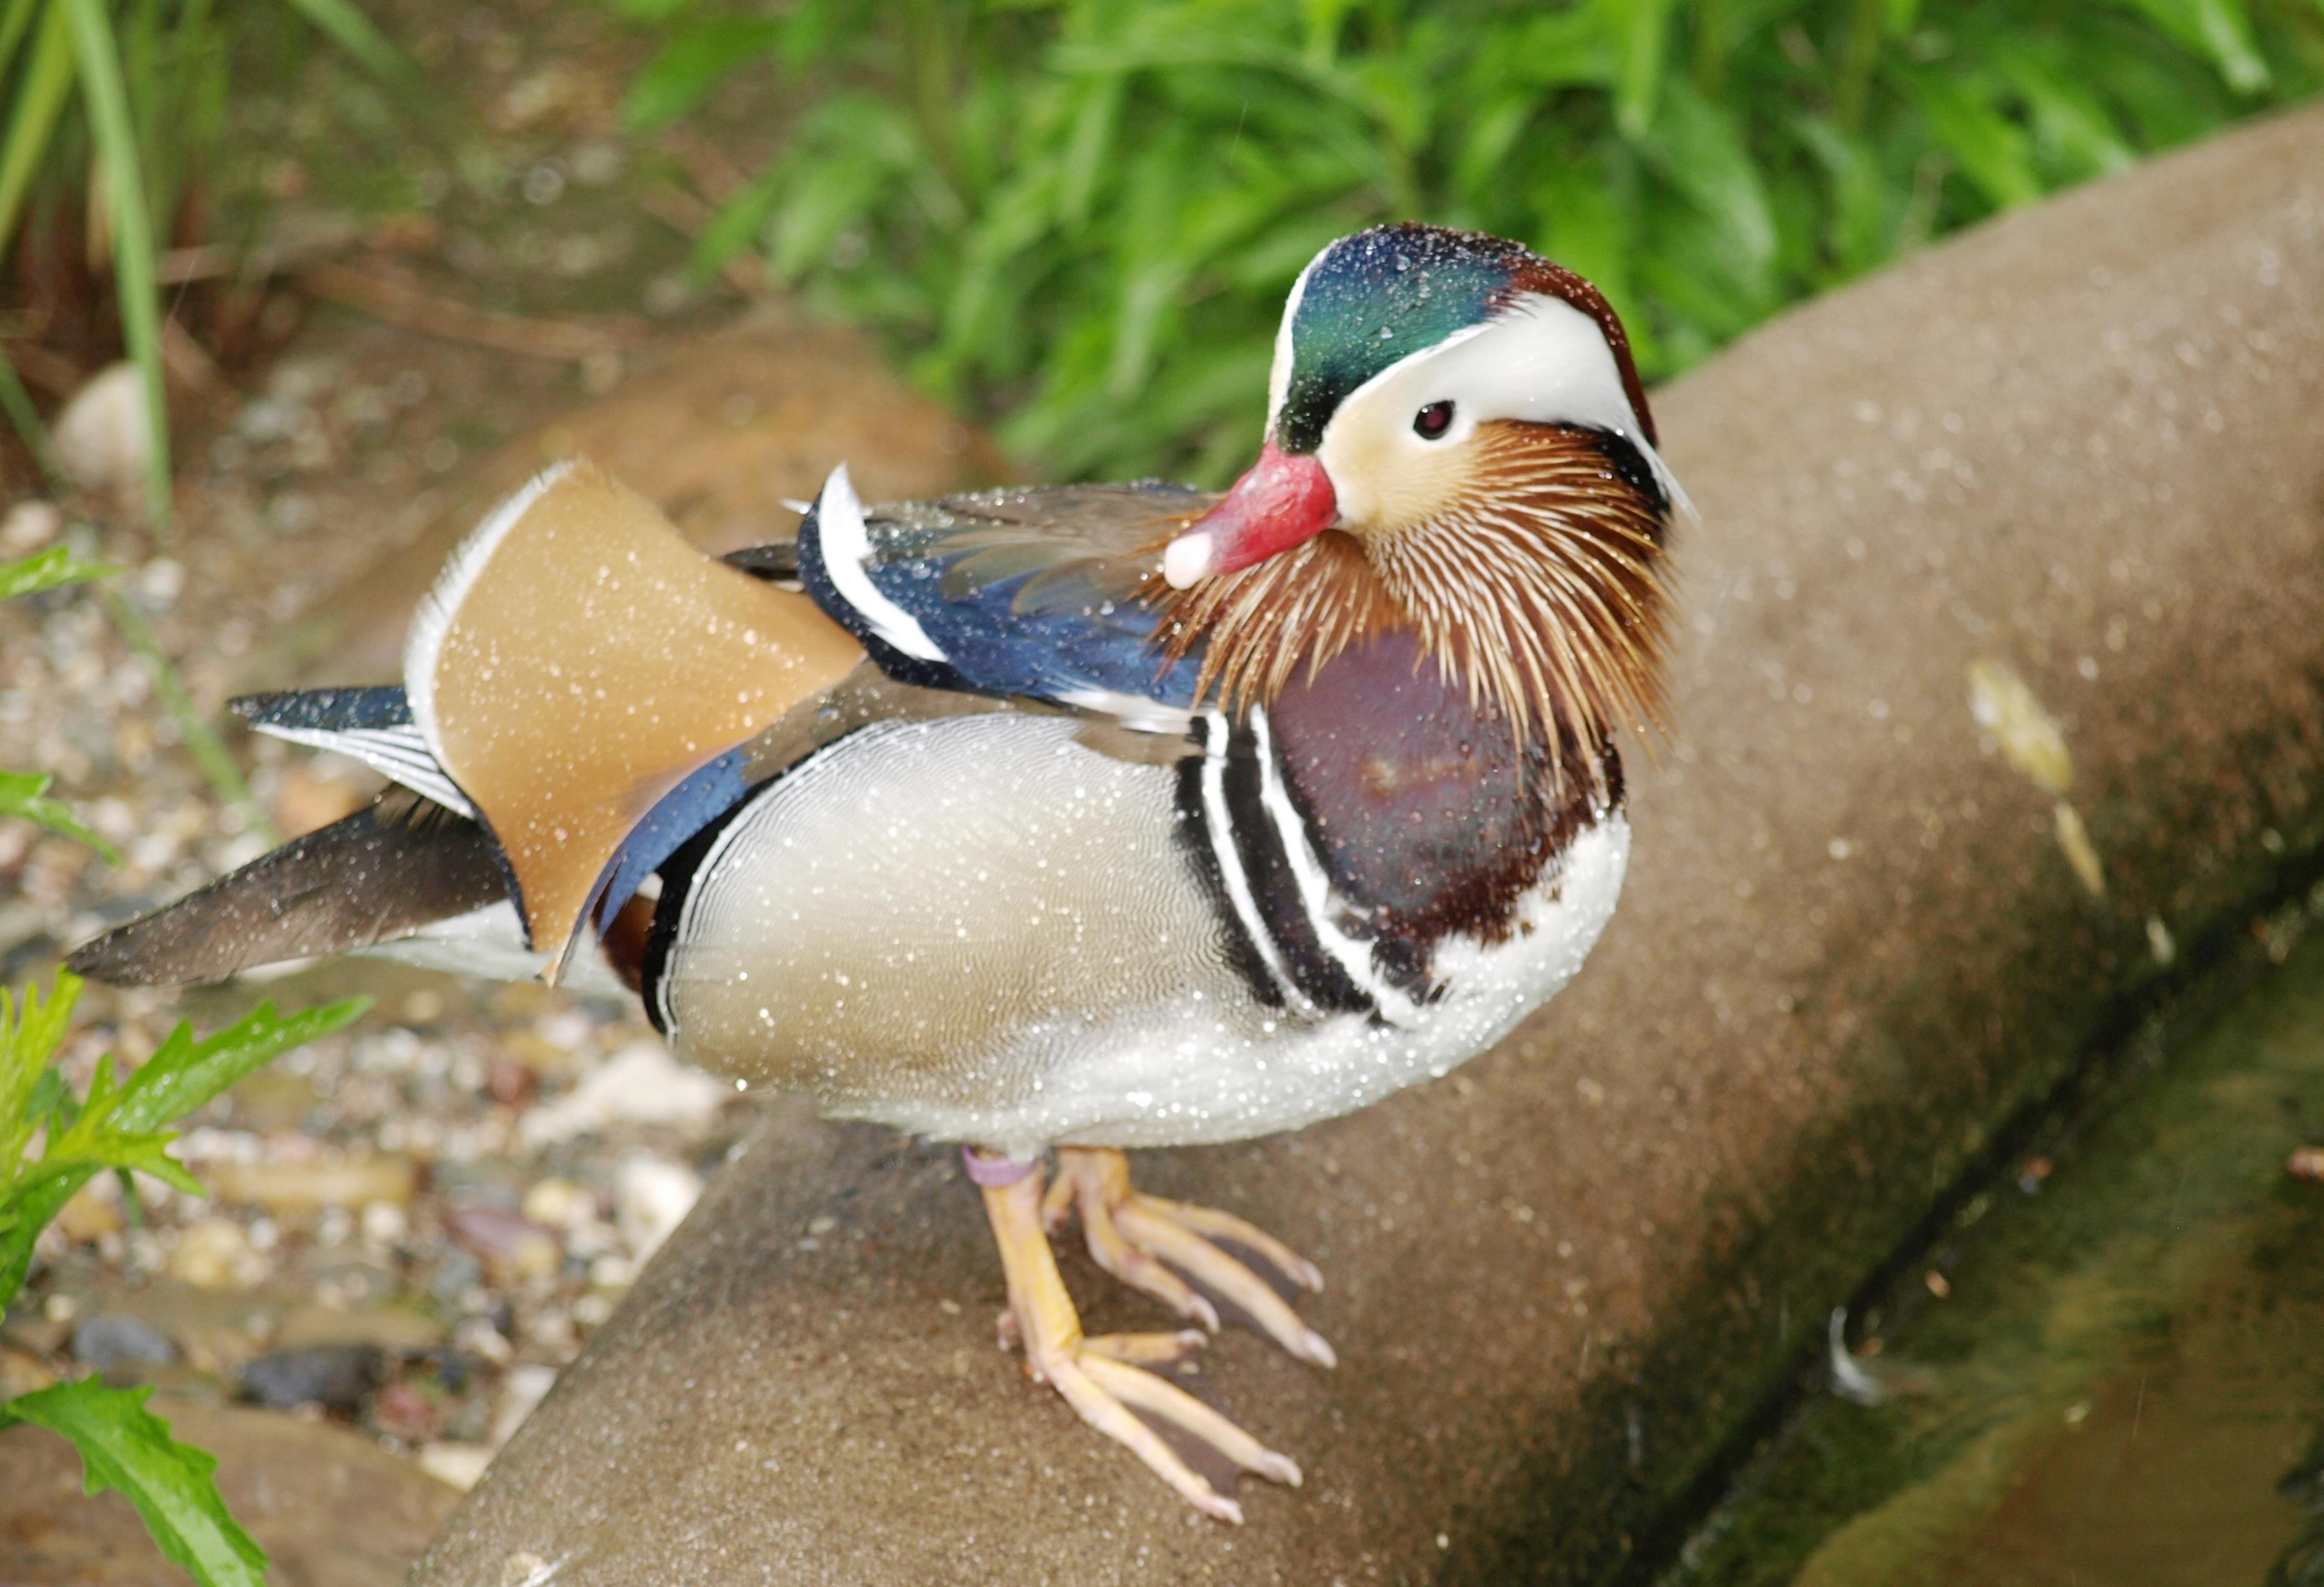
nature, bird, wildlife, beak, fauna, plumage, duck, vertebrate, waterfowl, water bird, mallard, canard, mandarin ducks, aix galericulata, ducks geese and swans